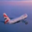
Label: airplane